Mohammad Tawhidi

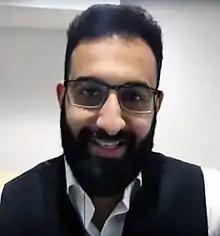
Tawhidi in 2019

Mohammad Tawhidi, also known as the Imam of Peace, is an Australian Shia Muslim commentator and self-described Imam who splits his time between Canada and the Middle East.